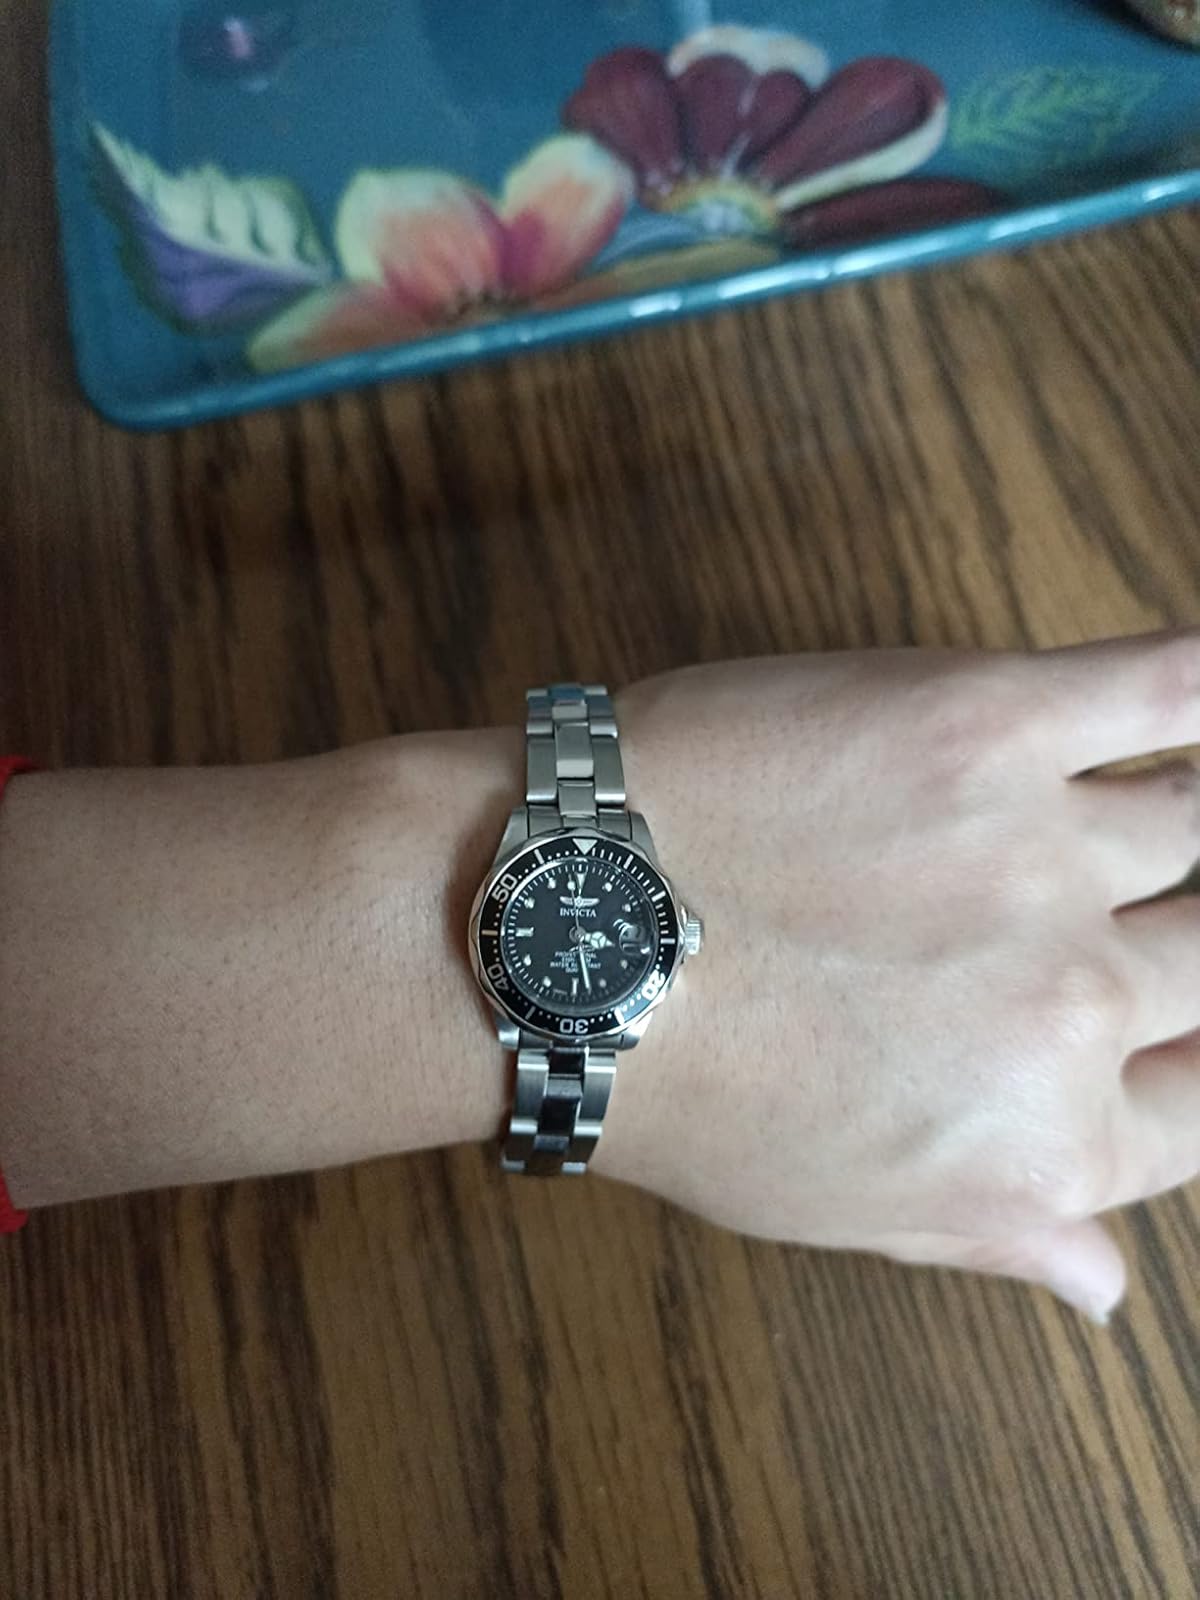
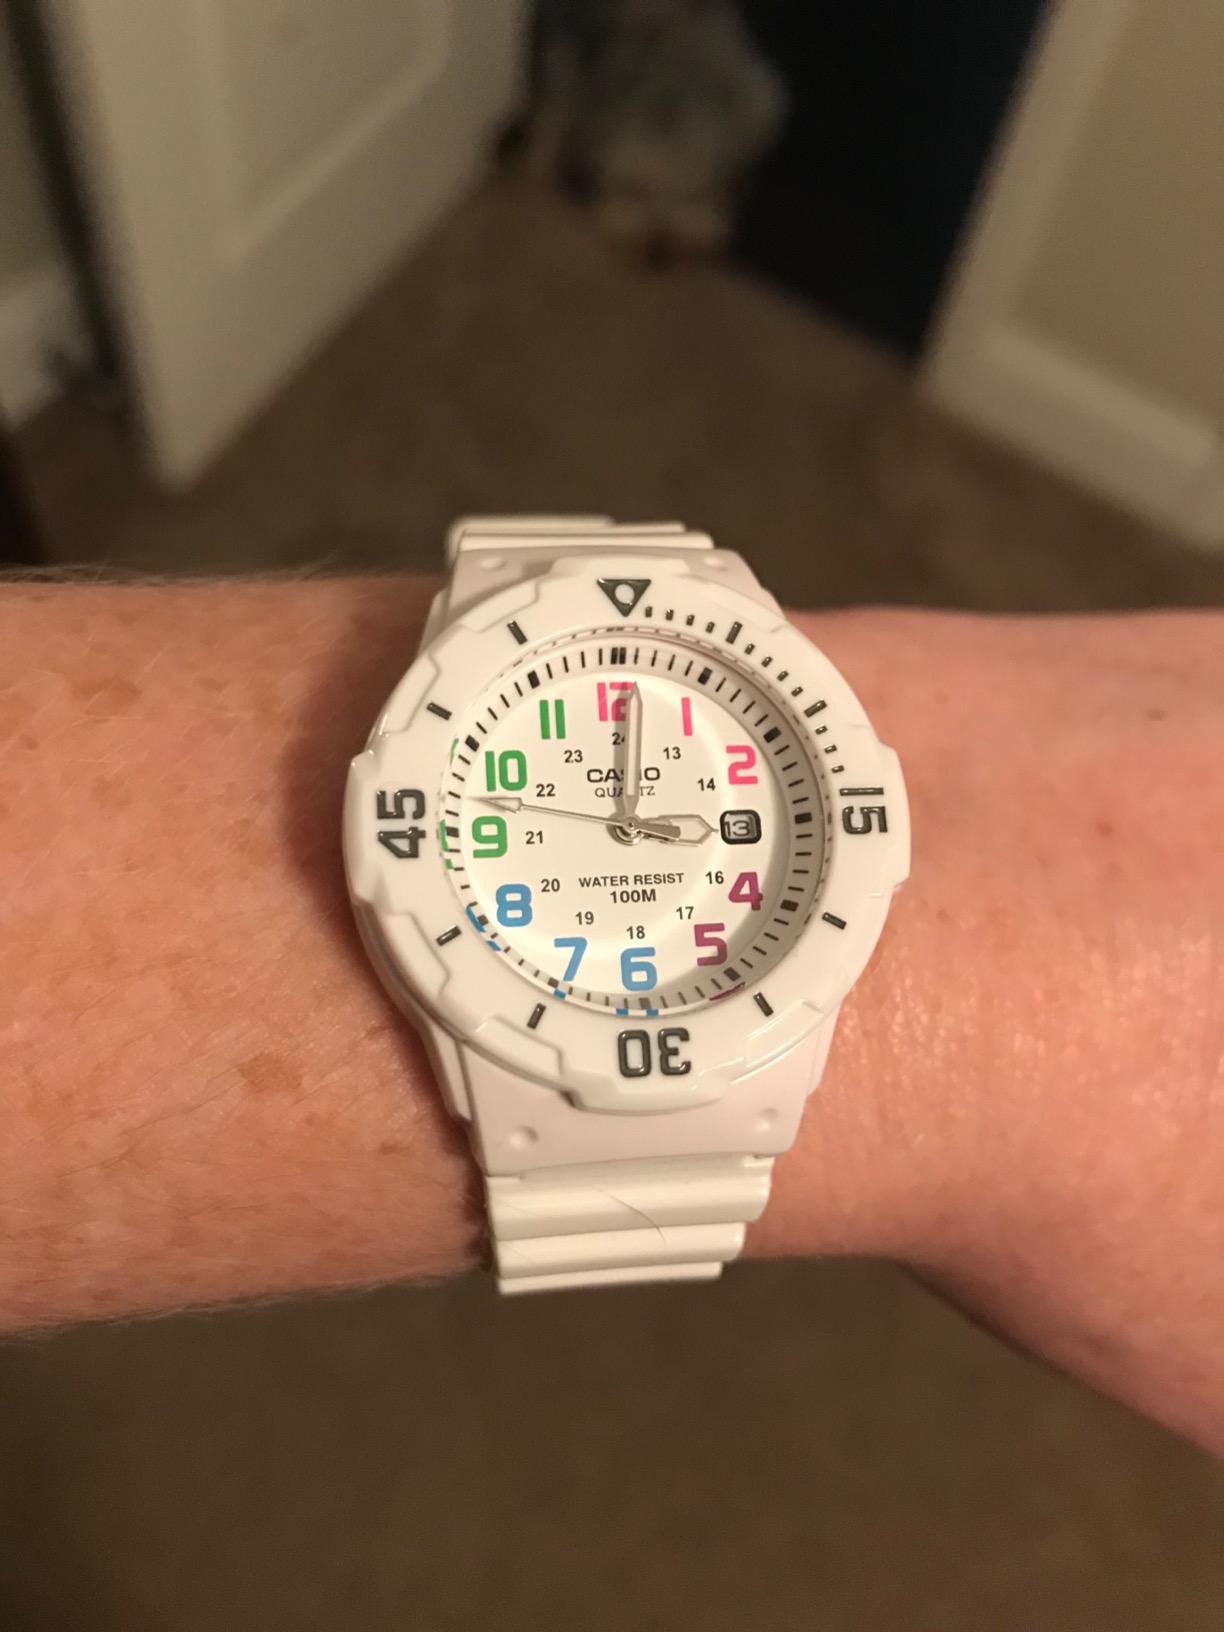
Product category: accessories_watch
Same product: no